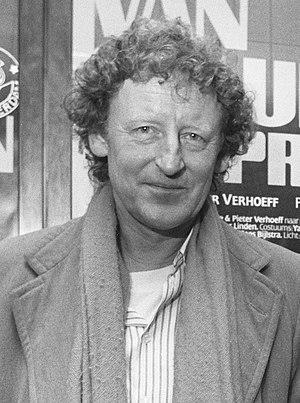
Pieter Verhoeff, né le 4 février 1938 à Lemmer et mort le 17 avril 2019 à Amsterdam, est un réalisateur et scénariste néerlandais.